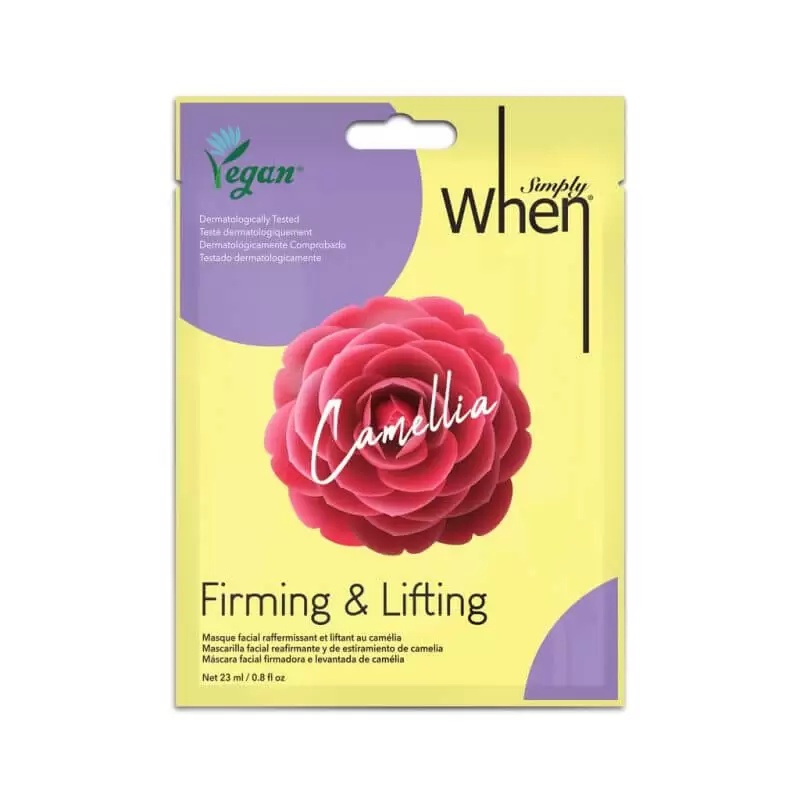
Simply When® Camellia veganiška stangrinanti veido kaukė
Ši veido kaukė maitina odą, sustiprina jos elastingumą bei lygina smulkias raukšleles. 1. 100% sertifikuoti veganiški produktai. 2. Sudaryta iš unikalių ingredientų iš vulkaninės Jeju salos, įtrauktos į UNESCO pasaulio paveldo sąrašą. 3. Sukurta su japoniškos kamelijos žiedų ekstraktu, įpurškiamu į ekologiškai švarius sertifikuotus bambukinius lakštus. Jie yra itin minkšti ir sugeria 1,5 l. skysčio daugiau nei įprastos medvilnės kaukės. Didesnis skysčių sulaikymas ir tolygus paskirstymas iš „Bamboo-Lyocell Vegan“ lakšto efektyviai perduoda į odą naudingąsias medžiagas. 4. Taip pat japoniškos kamelijos lapų ekstrakte gausu antioksidantų saponinų, vitaminų, fitoskvaleno, Omega-6 riebalų rūgščių ir lipidų, kurie pasižymi puikiomis minkštinančiomis, drėkinamosiomis savybėmis. Veganiška / dermatologiškai patikrinta / hipoalergiška / nėra bandymų su gyvūnais. Aktyvieji ingredientai: granatų vaisių ekstraktas, japoniškos kamelijos žiedų ekstraktas, tikrojo ženšenio šaknies ekstraktas, žaliosios arbatos arbatžolių ekstraktas, žaliosios arbatos sėklų aliejus, japoniškos kamelijos sėklų ekstraktas, paprastųjų morkų šaknų ekstraktas. Pagaminta: Pietų Korėjoje.
Brand: Aideam
Category: Health & Beauty > Personal Care > Cosmetics > Skin Care > Compressed Skin Care Mask Sheets